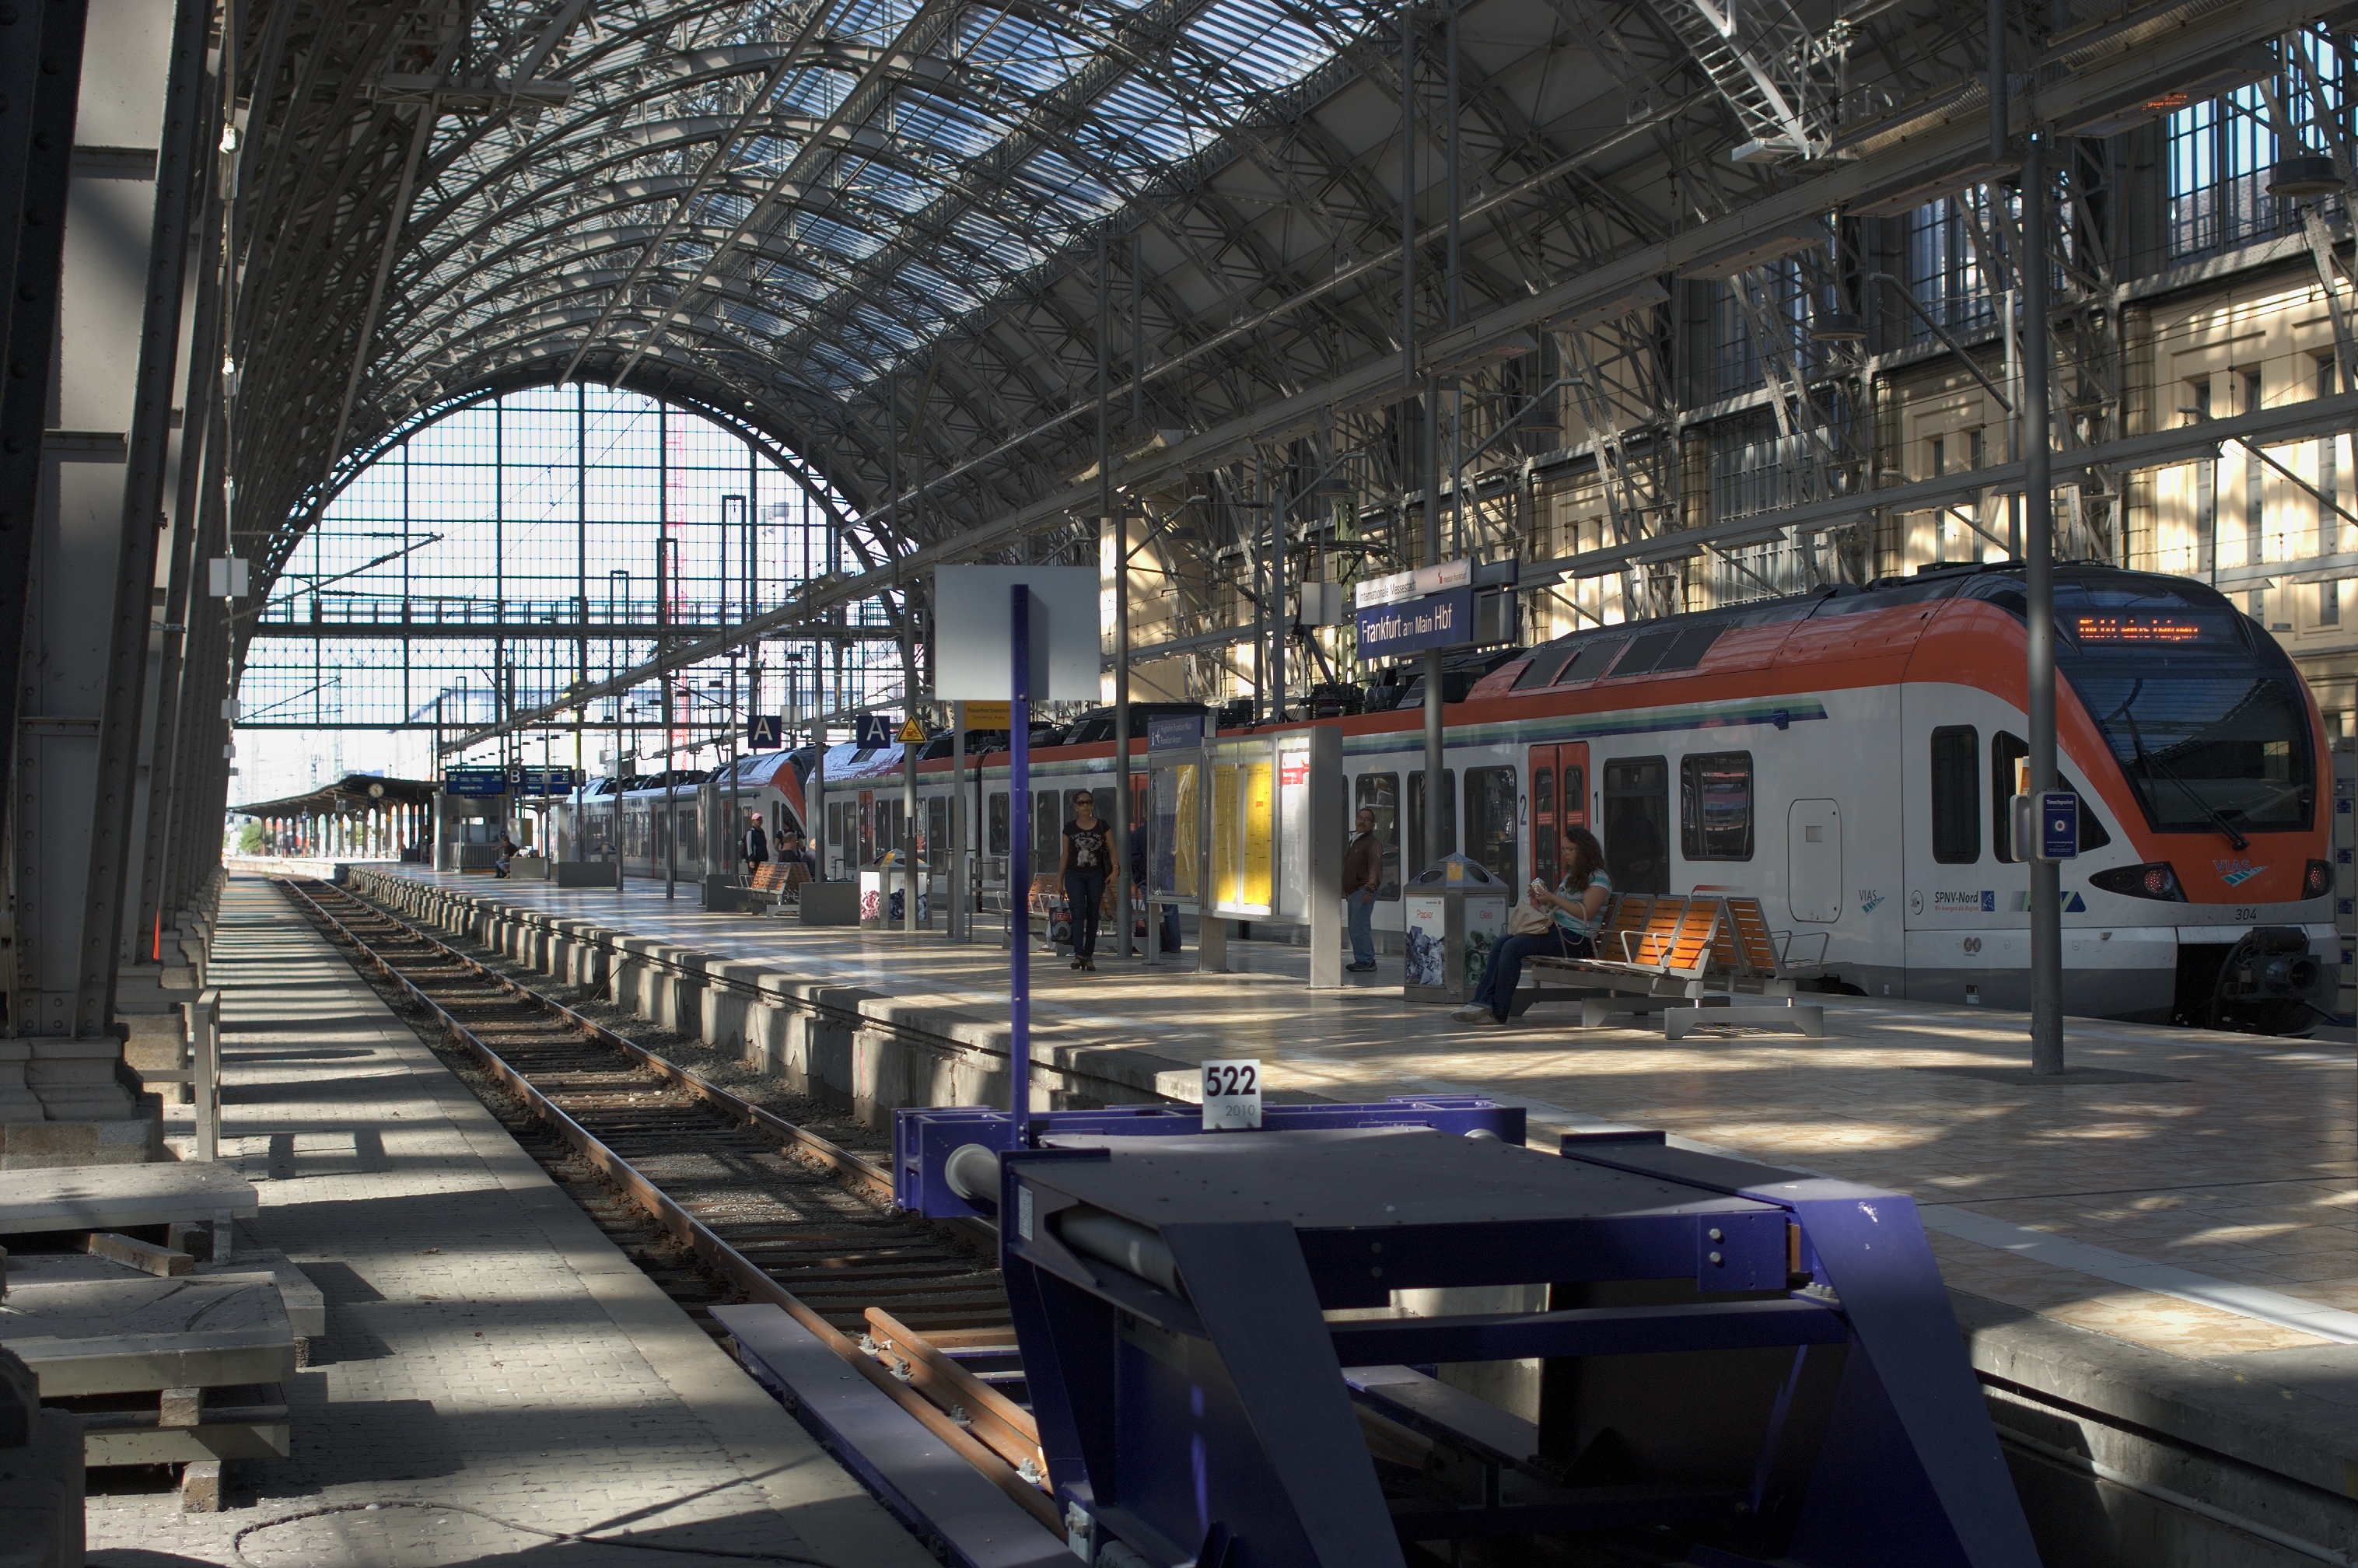
train, transport, vehicle, train station, public transport, 2013, 35mm, rawtherapee, germany, deutschland, pentax, hessen, frankfurt, lenstagged, steffenzahn, f24, 35mmf24, k100d, justpentax, smcpentaxda35mmf24al, pentaxda35mmf24al, smcpentaxda12435mmal, smcpdal35mmf24al, passenger, rail transport, metropolitan area, rapid transit